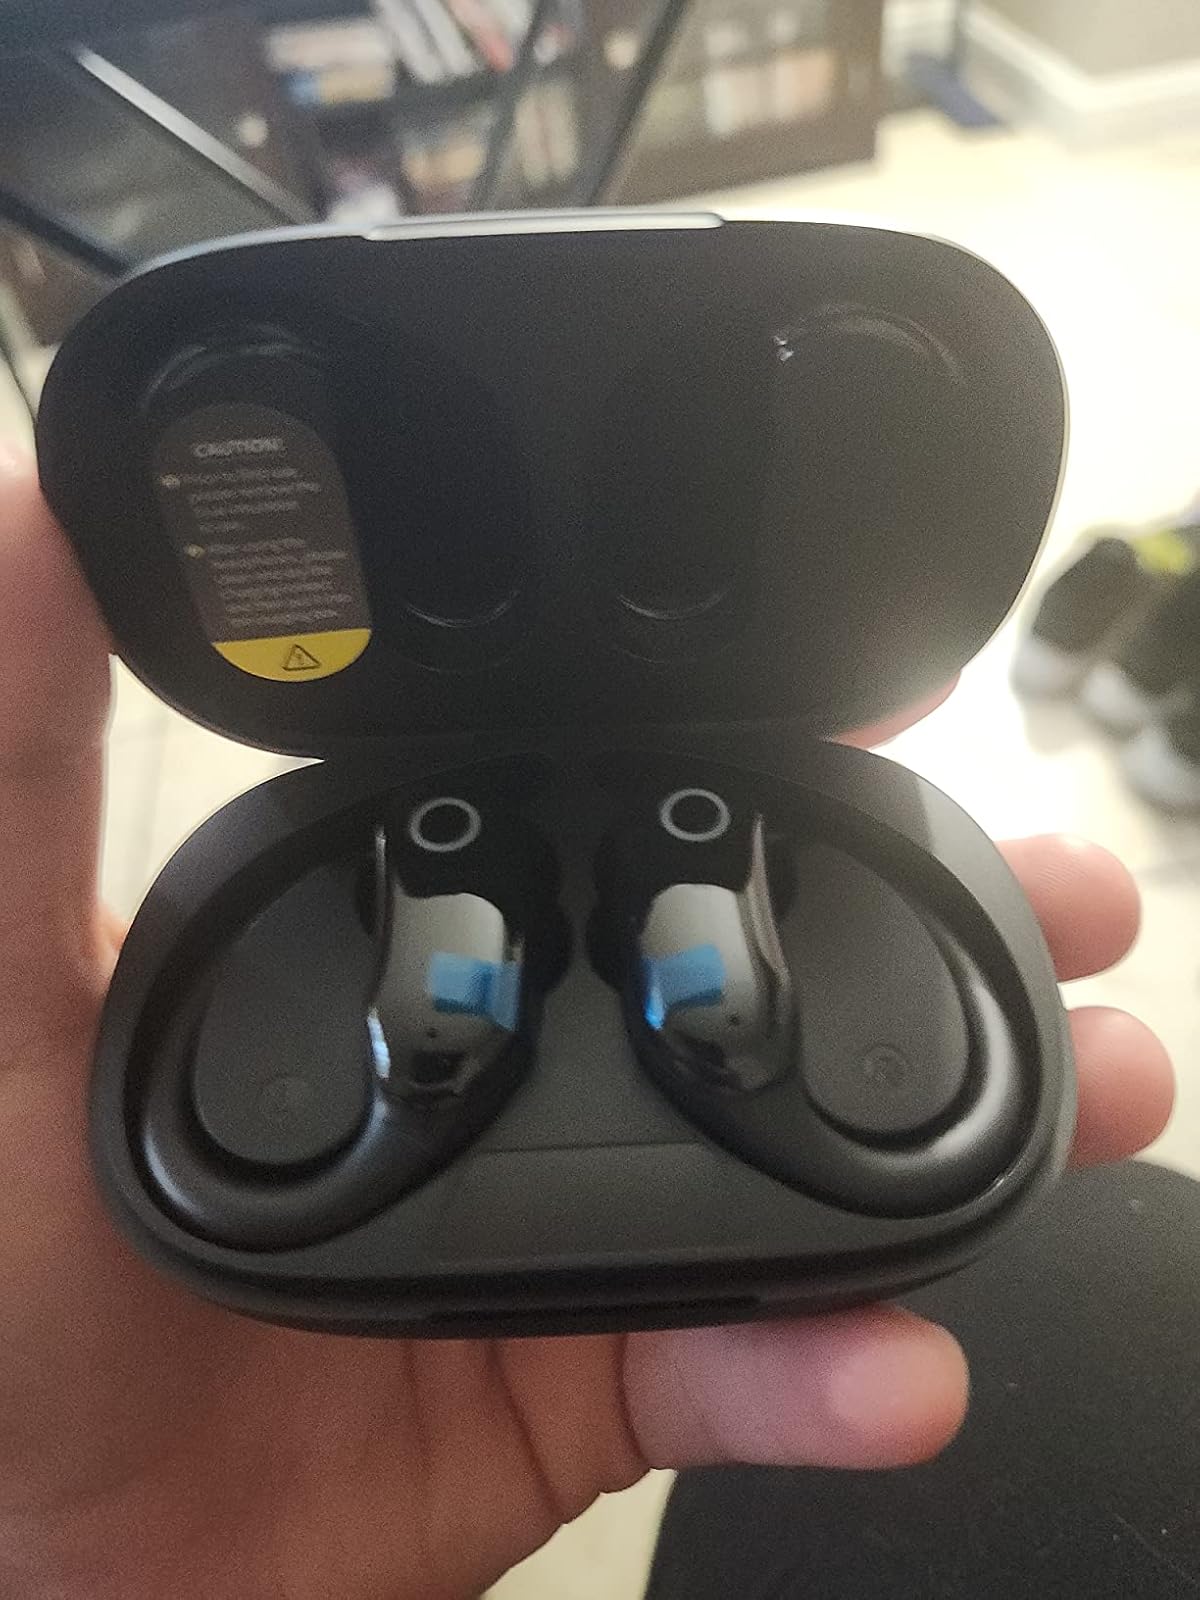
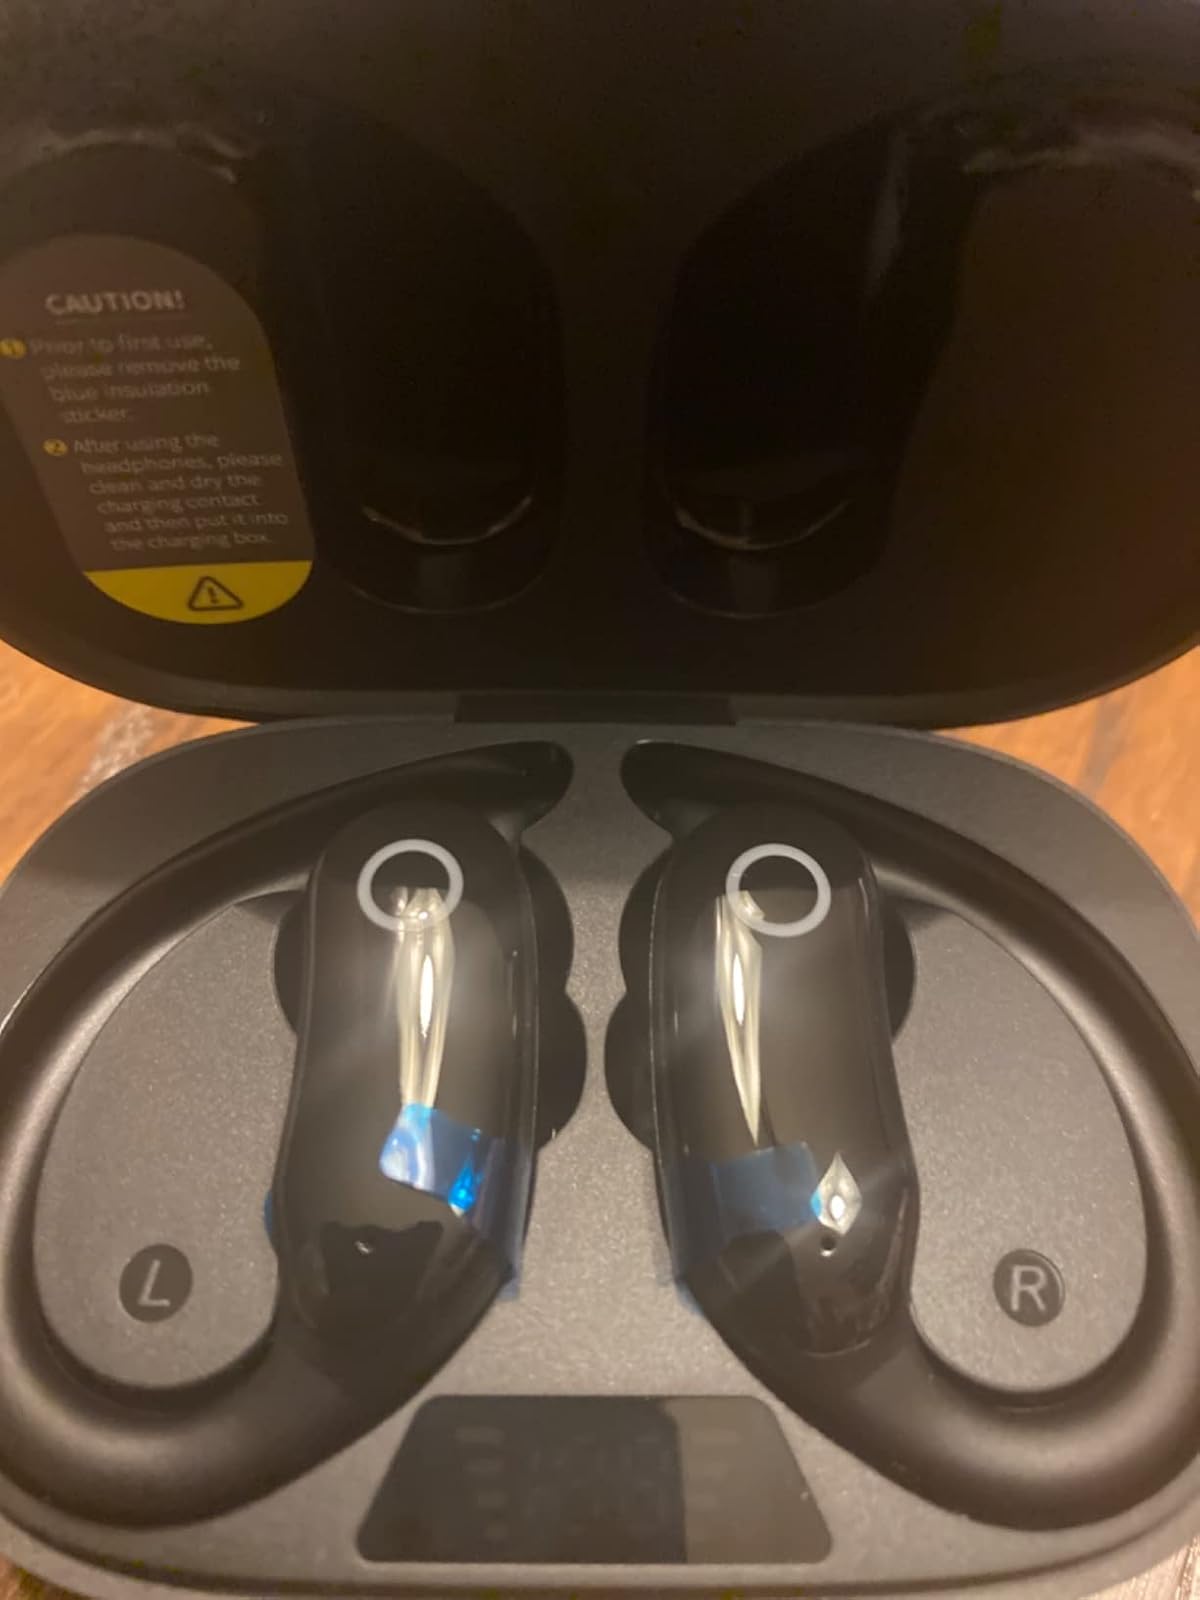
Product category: earbuds
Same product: yes